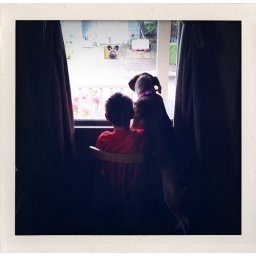
The cat in the hat